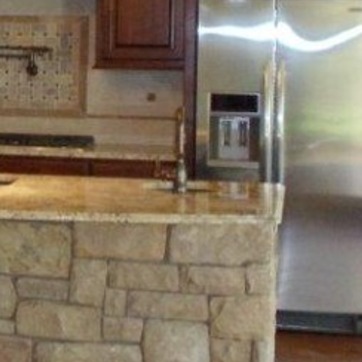
Material: metal